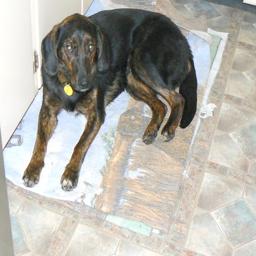
Animal: dogs